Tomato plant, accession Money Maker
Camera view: bottom (45 deg); turntable rotation: 330 degrees
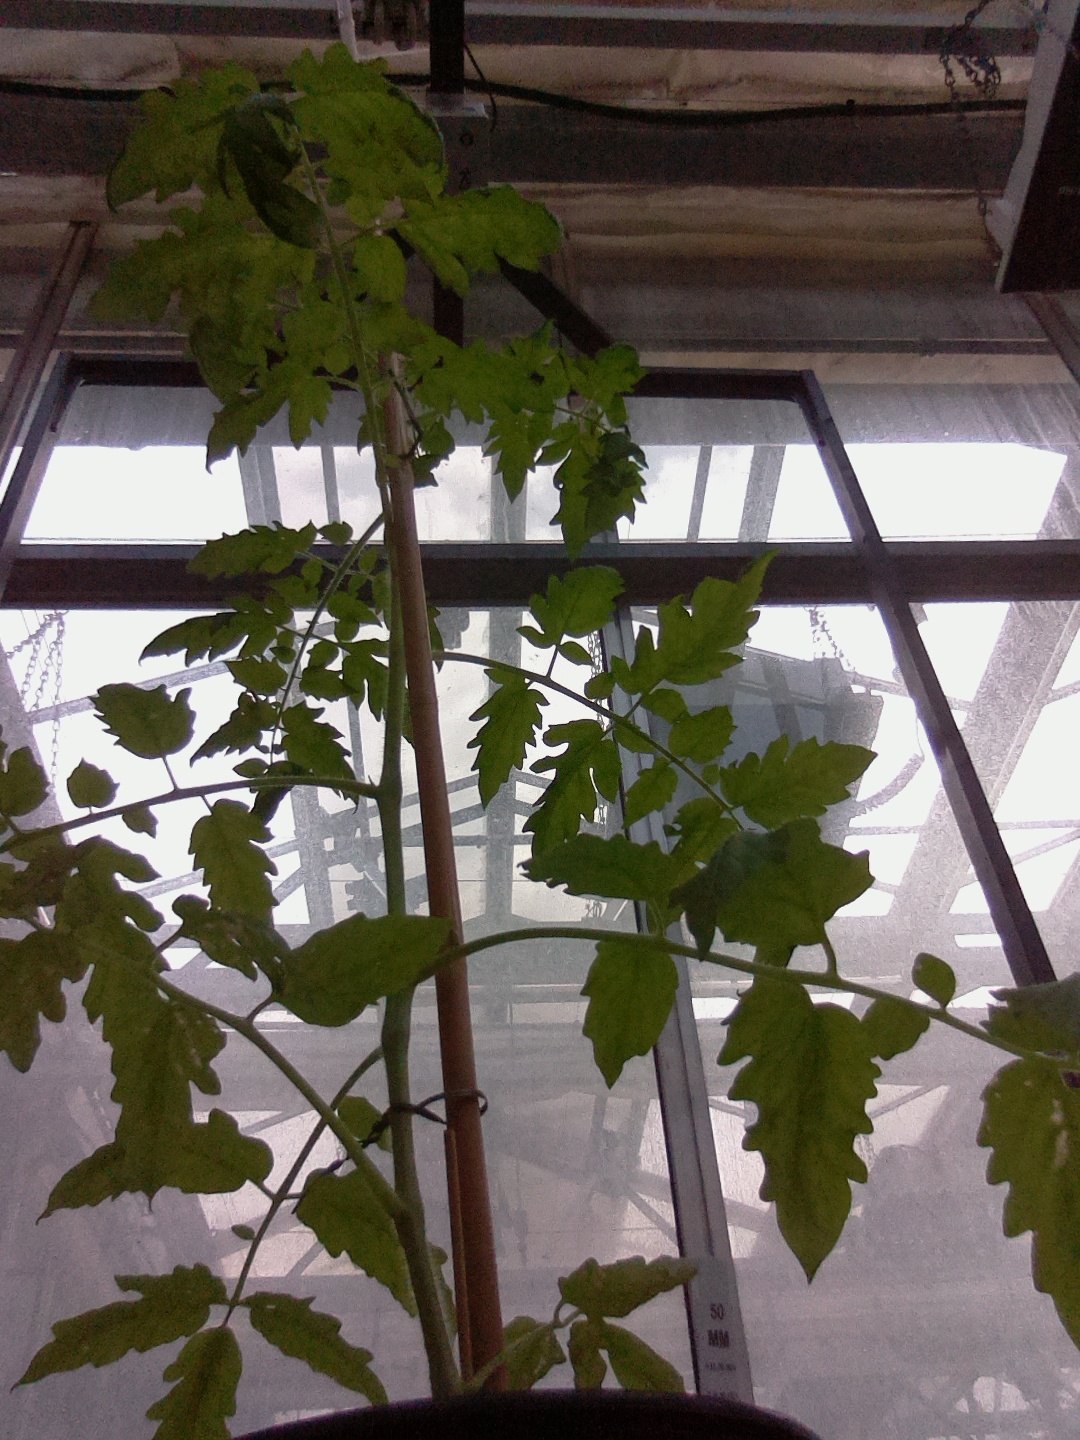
BBCH growth stage 15: 10 of true leaves visible